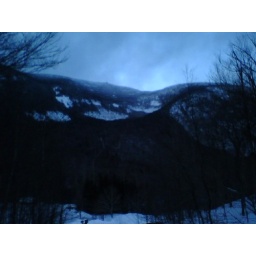
Dark mountain sky line in the White Mountains